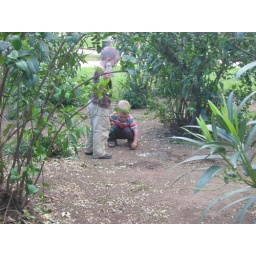
M and E planting "fruit trees " in the park from orange seeds